Josef Marais

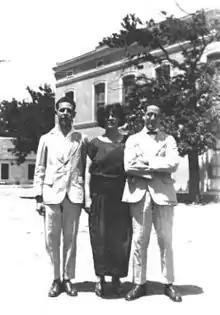
Josef Marais with his parents in South Africa

Joseph Pessach (November 17, 1905, Sir Lowry's Pass Village – April 27, 1978, Los Angeles), better known by his stage name Josef Marais, was a folk-singer from South Africa.